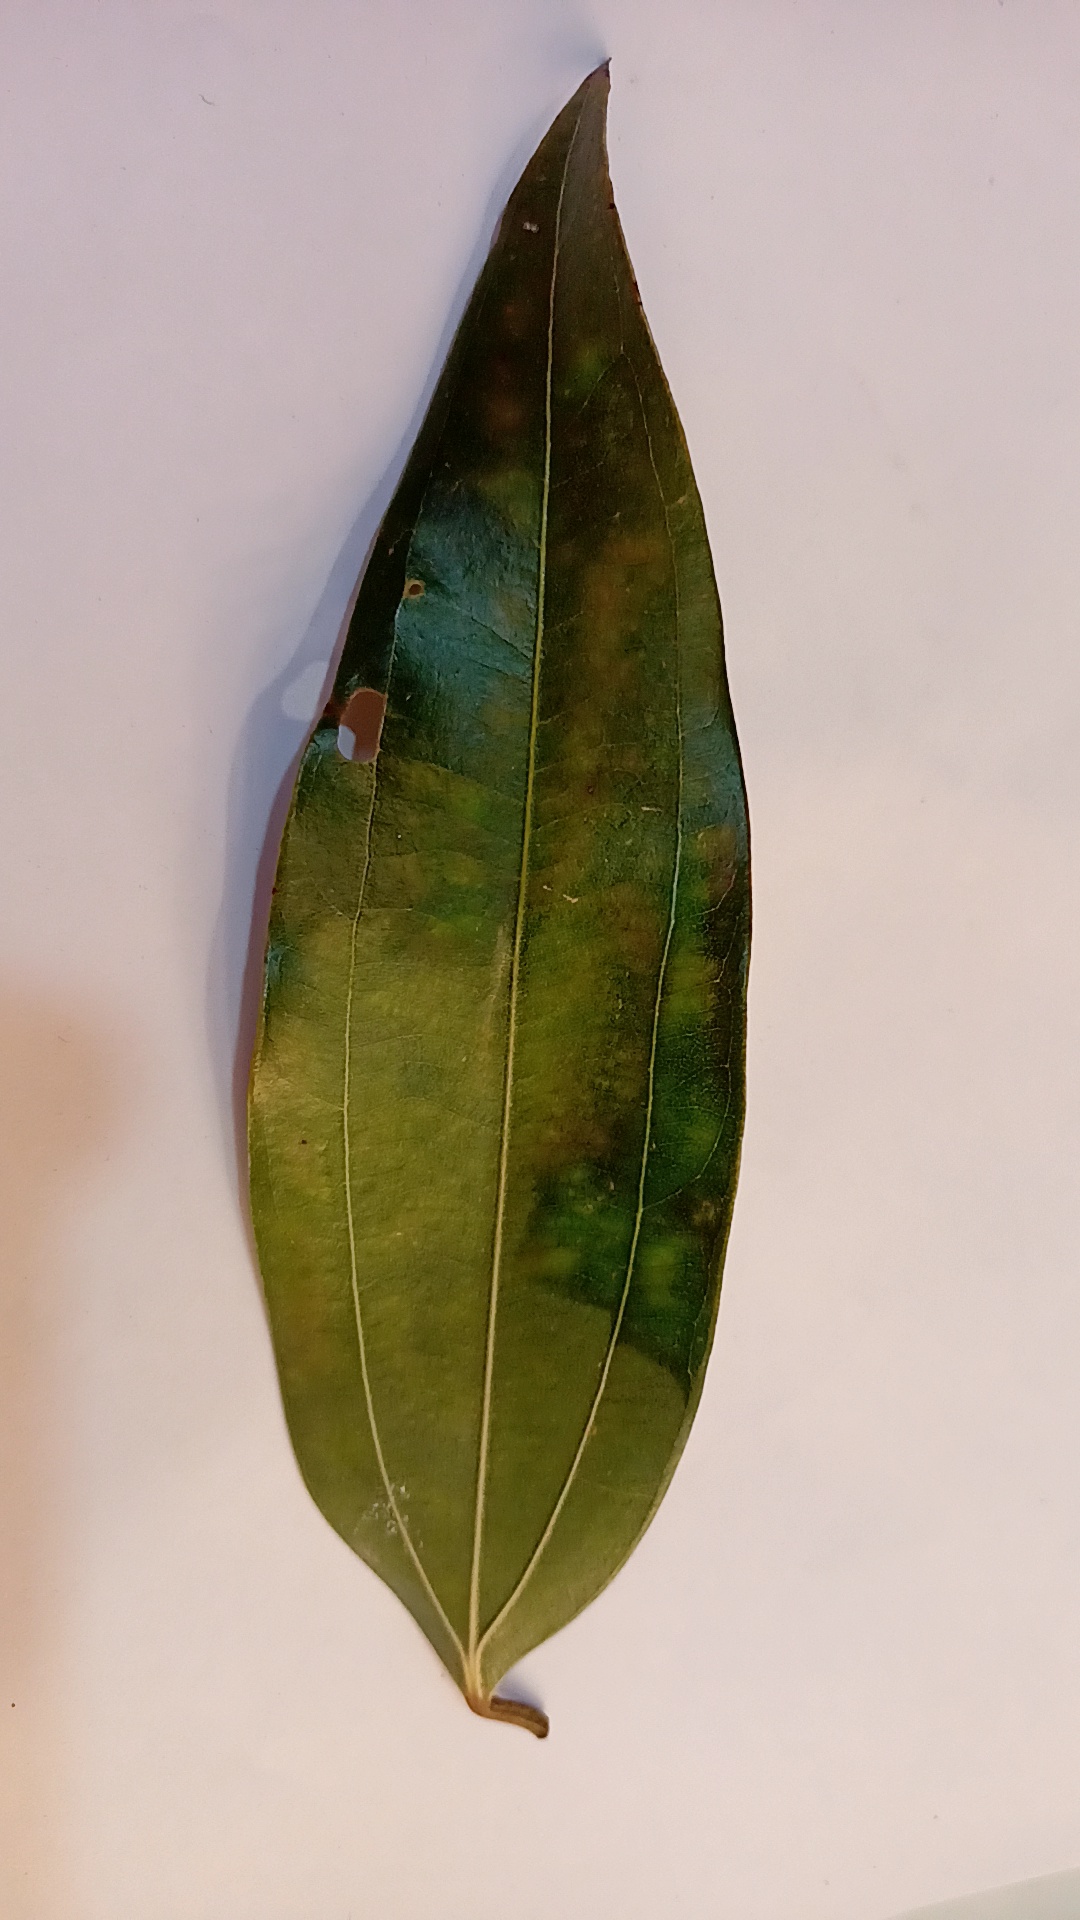
Label: Disease